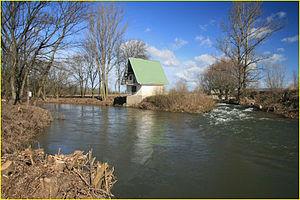
L'Oskava est une rivière tchèque d'une longueur de 50 km, affluent de la Morava dans la région d'Olomouc.